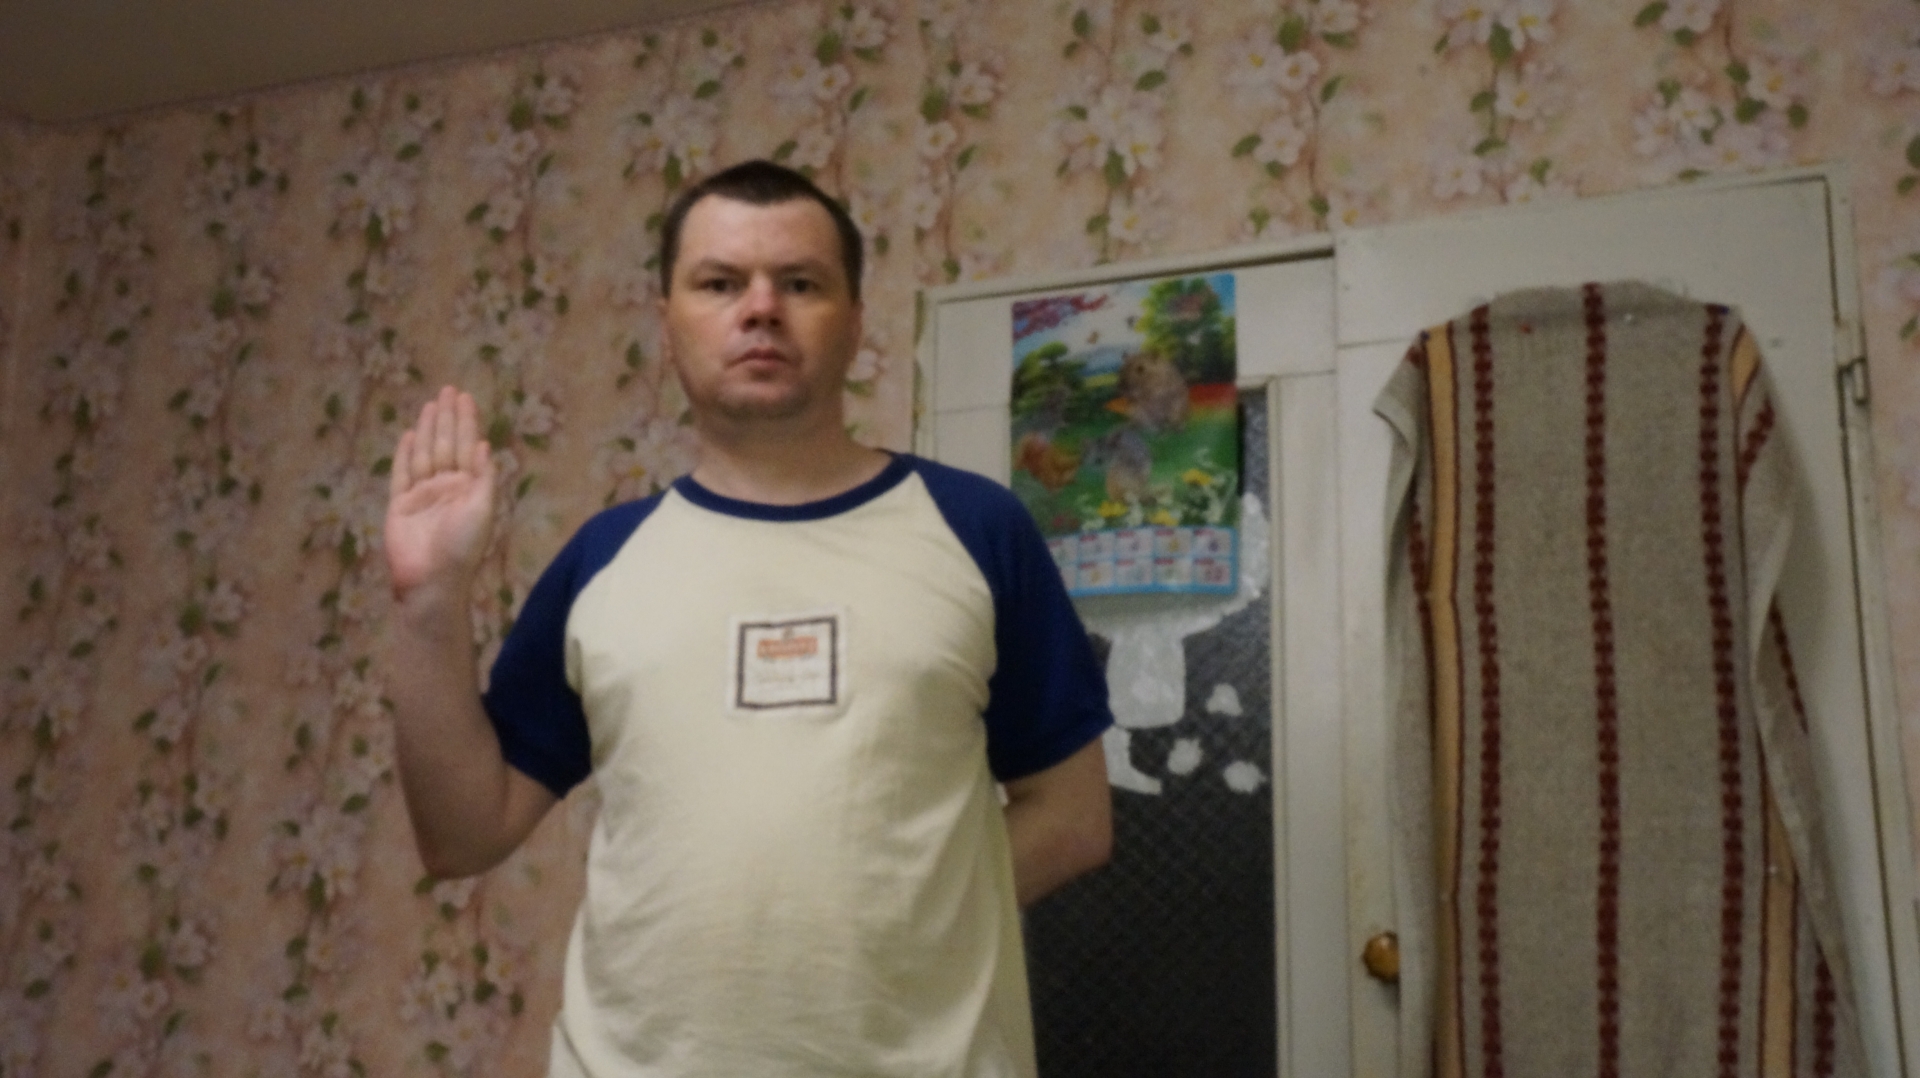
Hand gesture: stop